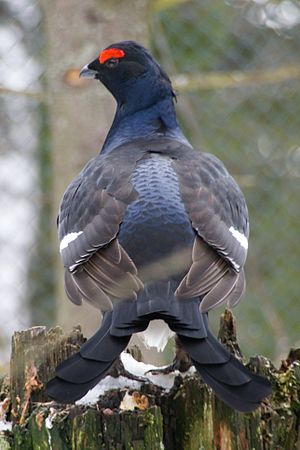
Urfugl
Urfugl (Lyrurus tetrix)
Urfugl (Lyrurus tetrix)
Urfugl er en fugl i fasanfamilien.